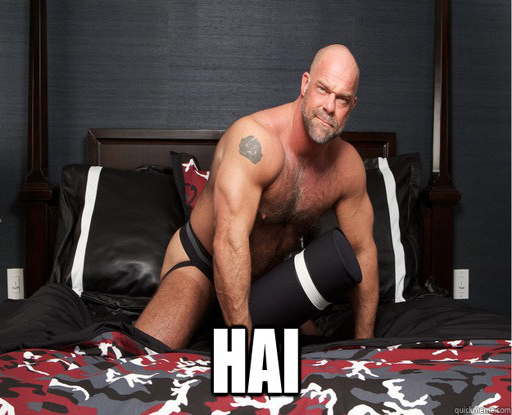
cans ? no thanks , have some in my flask